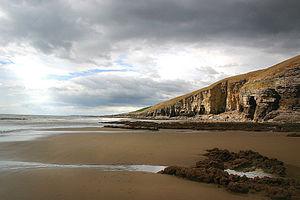
Adieu Rose est le treizième et dernier épisode de la deuxième saison de la deuxième série de la série télévisée de science-fiction britannique Doctor Who. Il a été diffusé pour la première fois le 8 juillet 2006 et est la conclusion d'un épisode en deux parties, la première partie - L'Armée des ombres - ayant été diffusée le 1ᵉʳ juillet 2006. Ces épisodes voient le retour des Daleks, présumés éteints depuis l'épisode final de la première saison, et des Cybermen, qui apparaissent dans le double épisode Le Règne des Cybermen. Les deux espèces arrivent inopinément sur Terre à la fin de L'Armée des ombres.